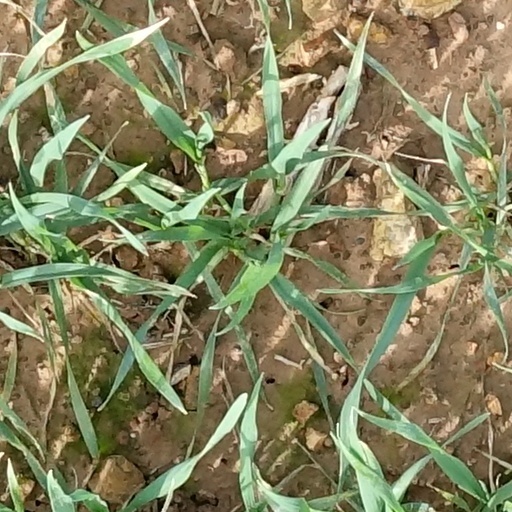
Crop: wheat